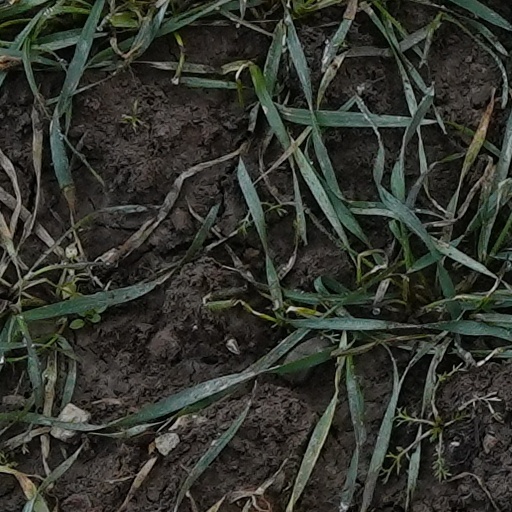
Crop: wheat